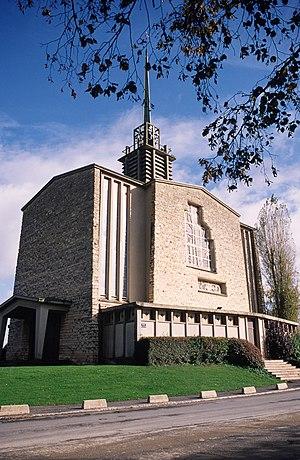
Cette liste regroupe une partie des monuments historiques du Calvados.
Charles-Émile Pinson, né le 9 mars 1906 à Paris et mort le 30 avril 1963 à Saint-Jouin, est un graveur, peintre et céramiste français.
May-sur-Orne est une commune française, située dans le département du Calvados en région Normandie, peuplée de 1 960 habitants.